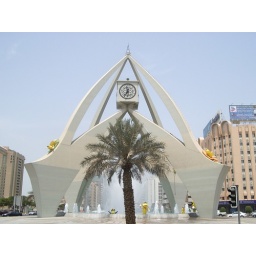
The clock tower in Deira. It sits in the middle of a roundabout.